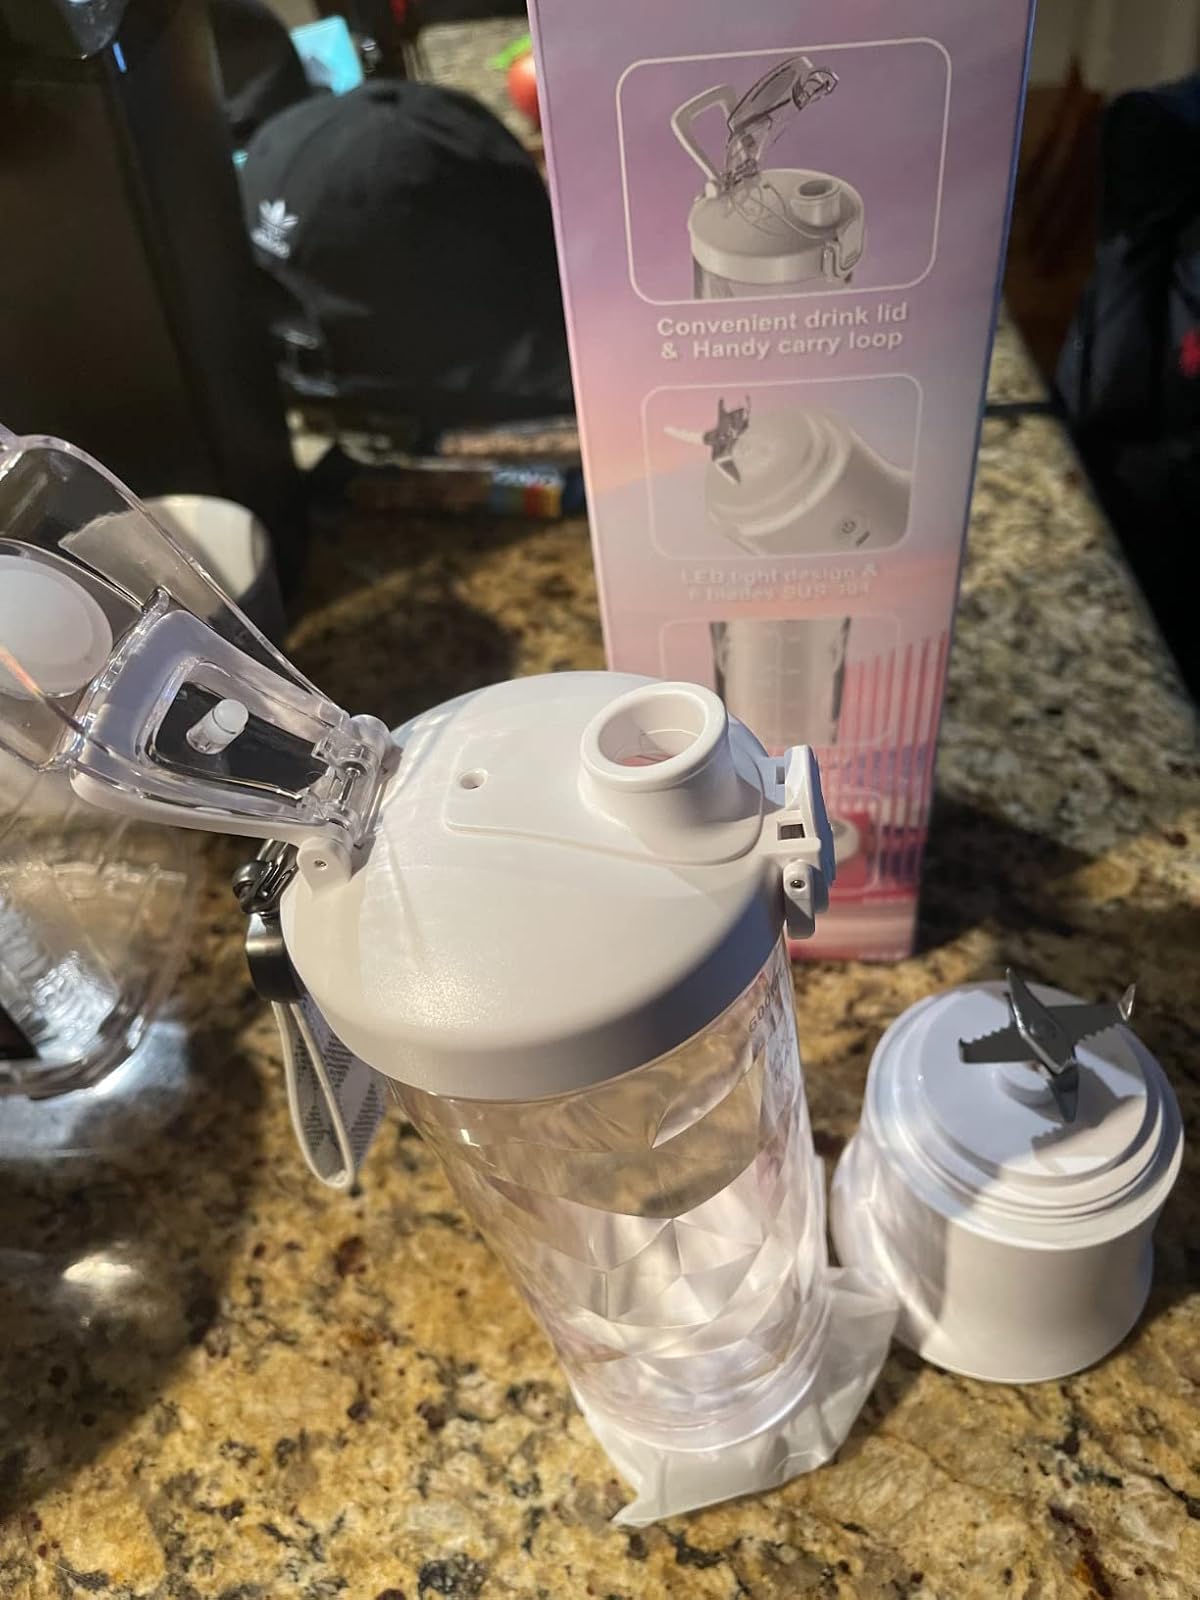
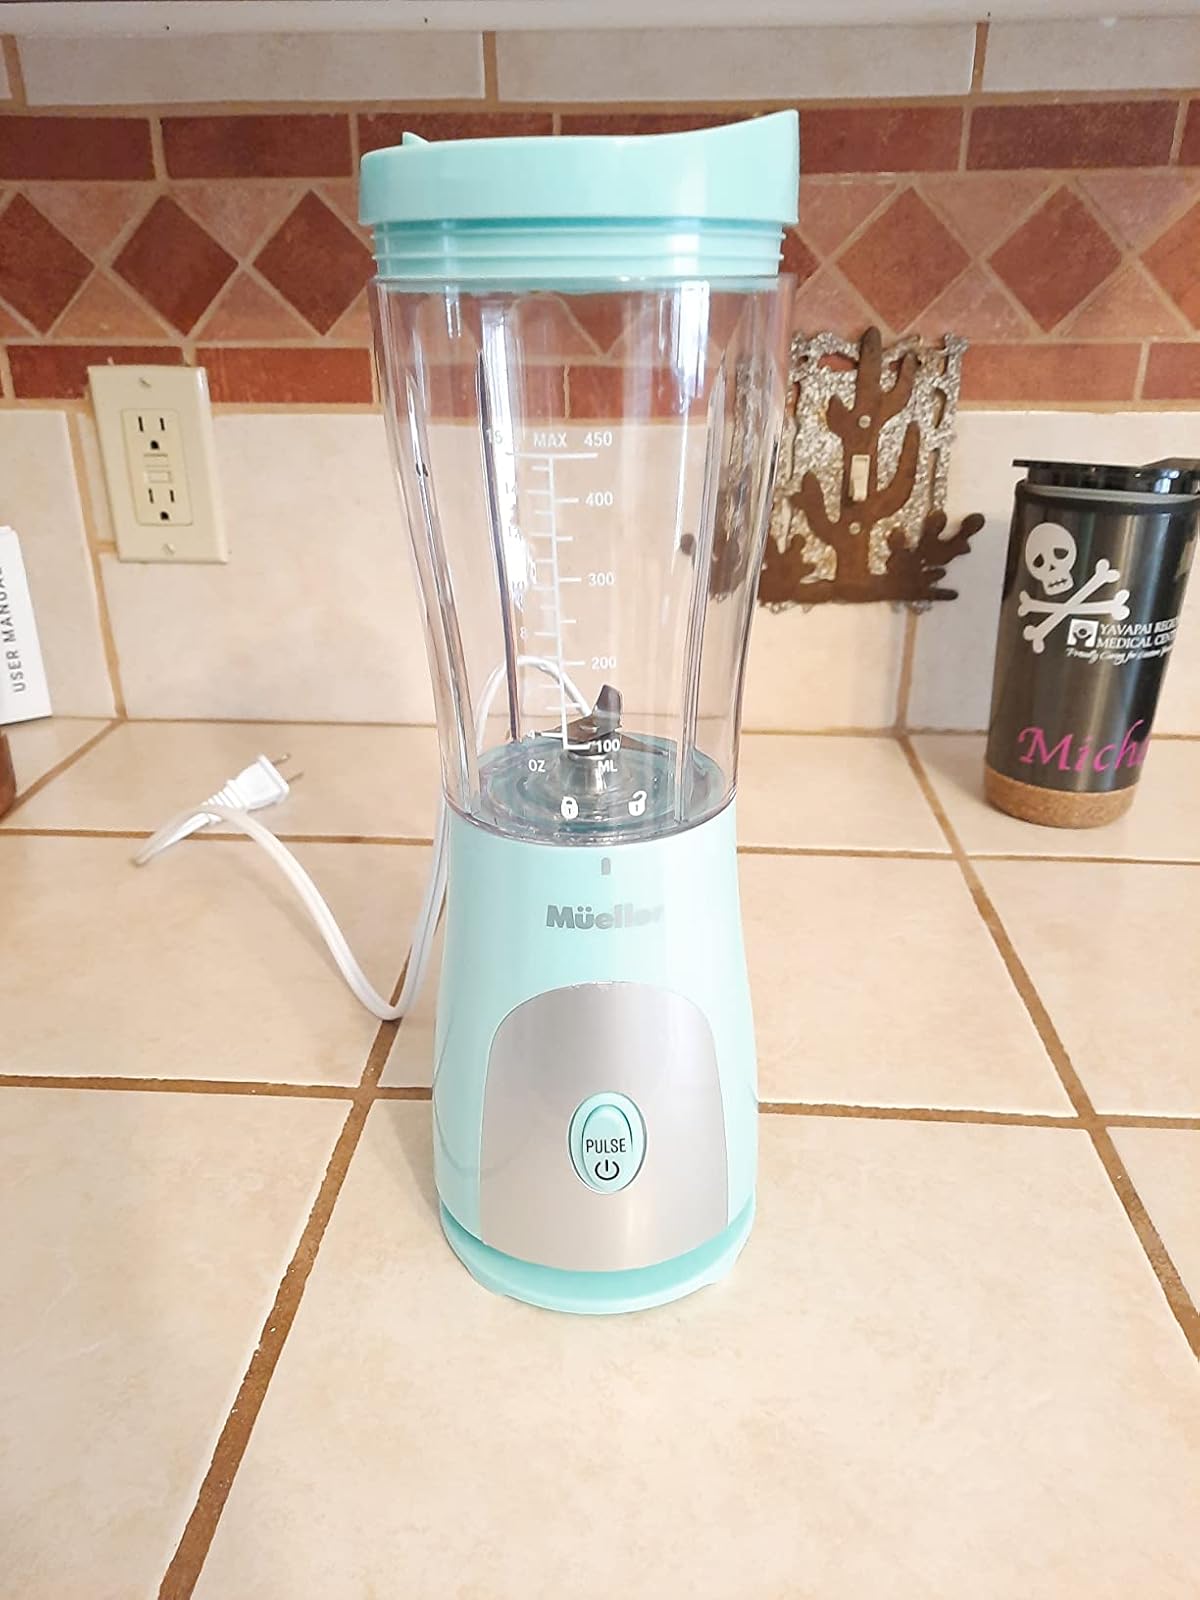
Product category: items_blender
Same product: no